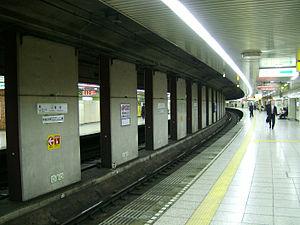
Akebonobashi est une station du métro de Tokyo sur la ligne Shinjuku dans l'arrondissement de Shinjuku à Tokyo. Elle est exploitée par le Bureau des Transports de la Métropole de Tokyo.